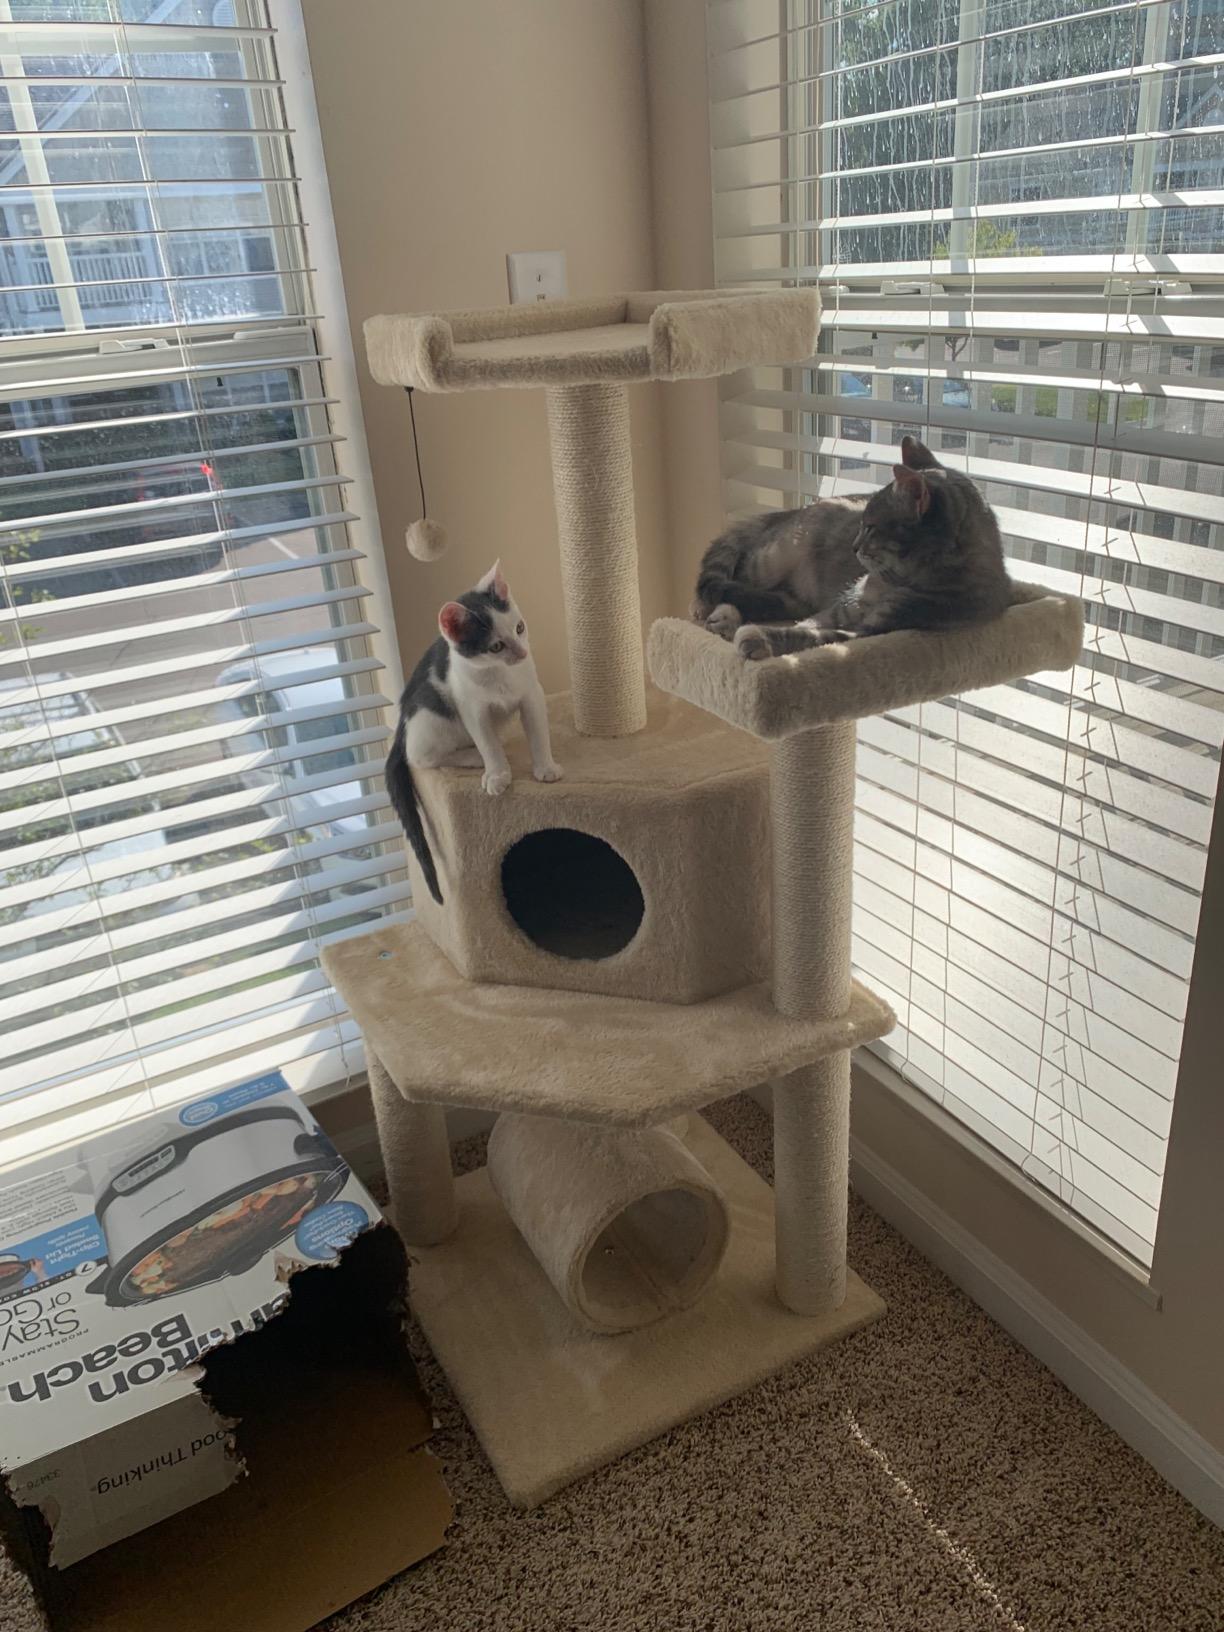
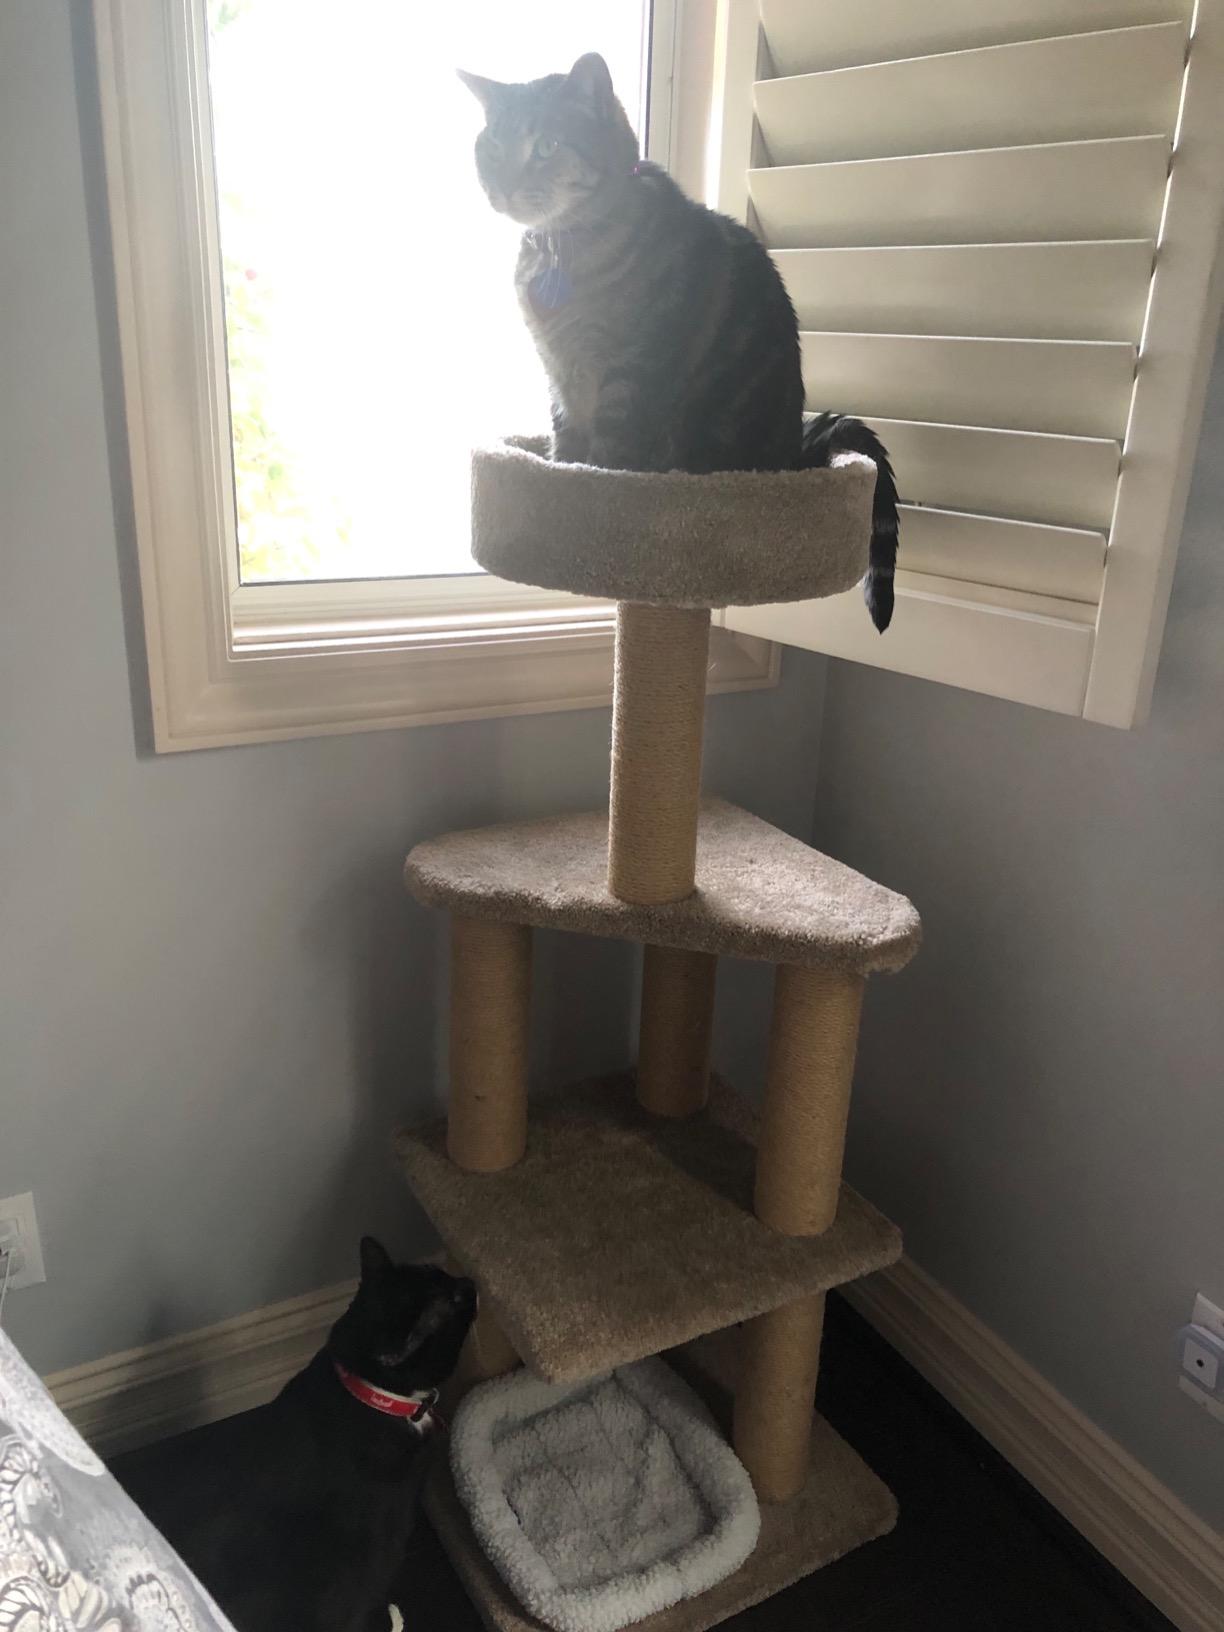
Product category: items_cat tree
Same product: no